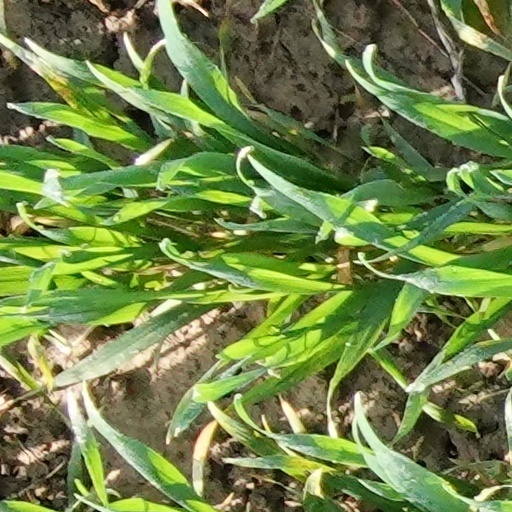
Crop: wheat